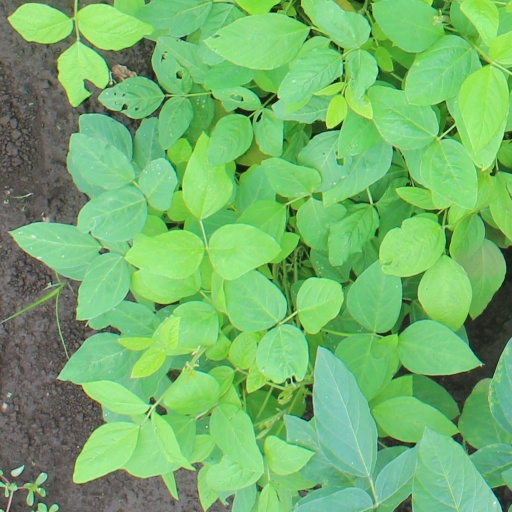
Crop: soybean